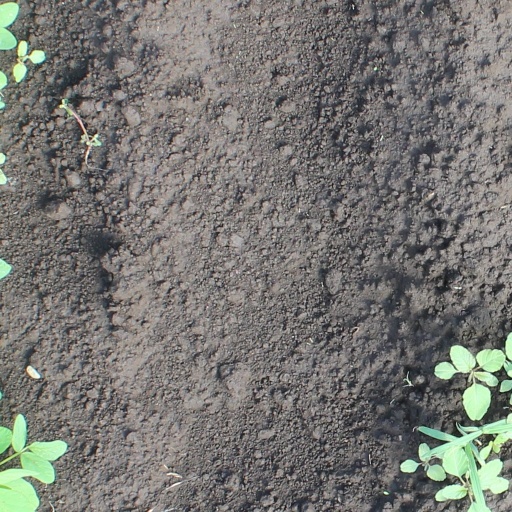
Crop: soybean